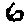
Label: 6